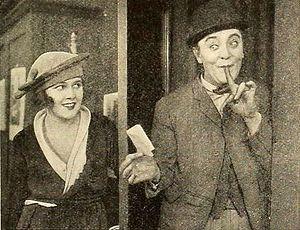
Harry Gribbon est un acteur américain, né le 9 juin 1885 à New York, mort le 28 juillet 1961 à Los Angeles.